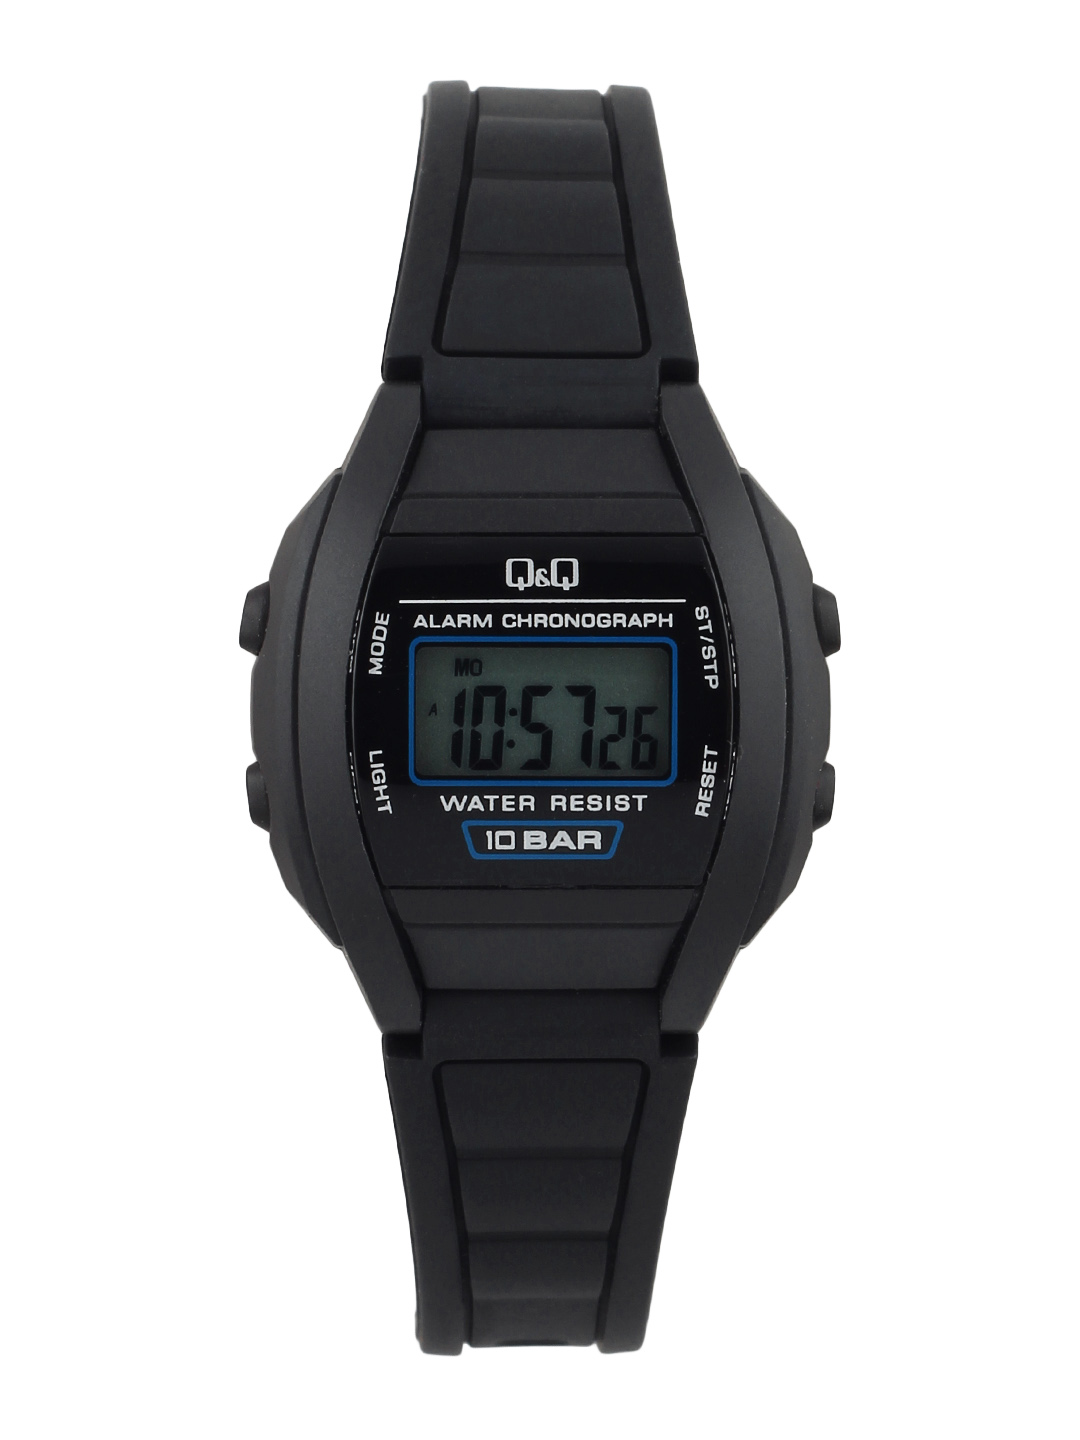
Q&Q Kids Unisex Black Digital Watch
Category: Accessories / Watches / Watches
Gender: Unisex
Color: Black
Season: Winter 2016
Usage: Casual